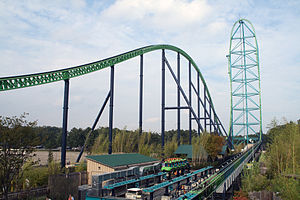
Kingda Ka
Rutsjebanen er verdens højeste
Højeste rutchebane i verden: Kingda&#160;Ka Español: La montaña rusa más alta del mundo: Kingda&#160;Ka
Kingda Ka er en rutsjebane beliggende i forlystelsesparken Six Flags Great Adventure i New Jersey, USA og åbnede 20. maj 2005. Rutsjebanen er bygget af det schweiziske firma Intamin Amusement Rides. Den er verdens højeste og var også verdens hurtigste, indtil Formula Rossa i Ferrari World overtog pladsen, da den blev bygget i november 2010. Kingda Ka accelerer fra 0 til 206 km/t på 3,5 sek, hvilket gør den til verdens andenhurtigste rutsjebane. Rutsjebanen anvender en hydralisk launch, som via otte 500 hk motorer trækker i stålkablet der er tilkoblet vogntoget. Således nås tophastigheden på 206 km/t på 3,5 sek, hvilket er hurtigere end accelerationen i en formel 1 bil.